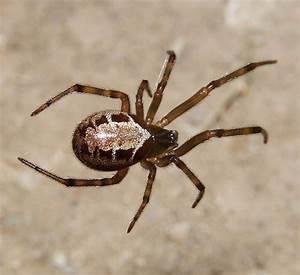
spider